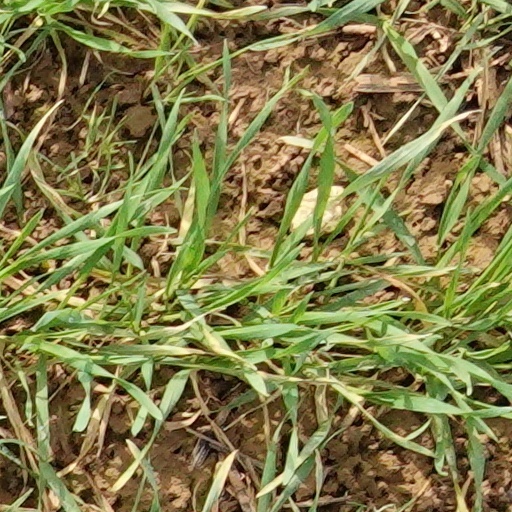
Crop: wheat